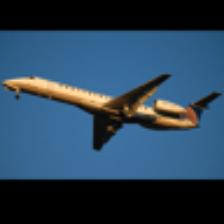
Label: NonHuman